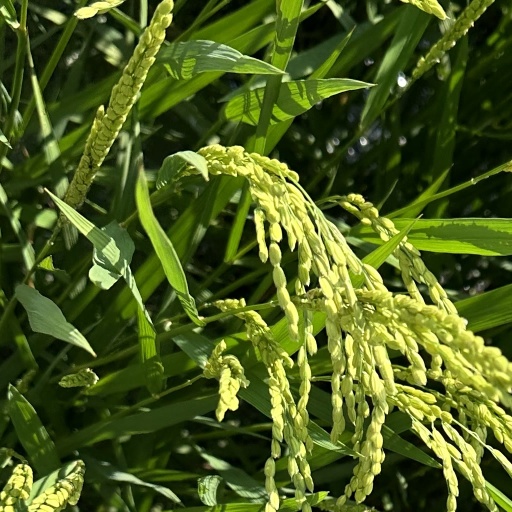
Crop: rice